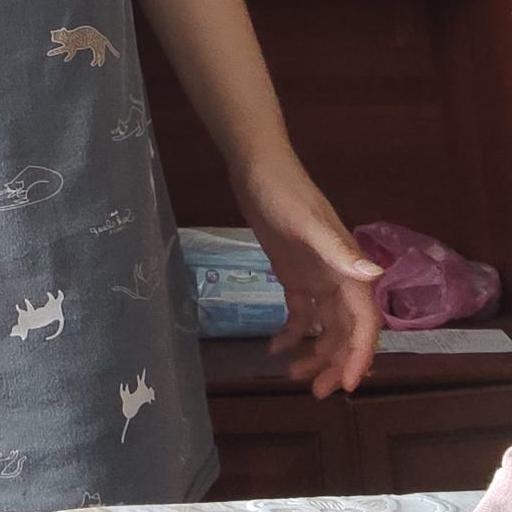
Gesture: no_gesture